Security Response Section

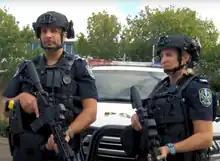

The SRS will cost $9 million, spread between $2.6 million in 2019-20, $2.4 million in 2020-21, and $2.2 million per year from 2021-22.